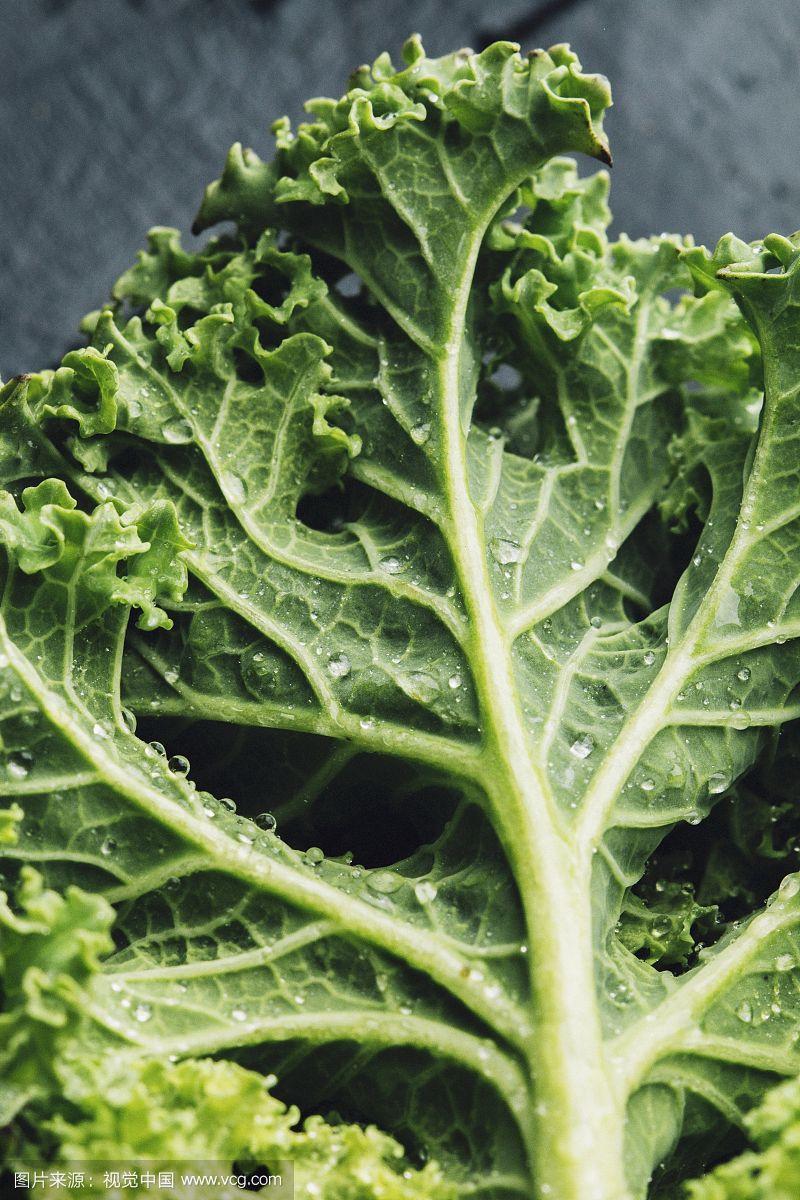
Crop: unknown
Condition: cabbage